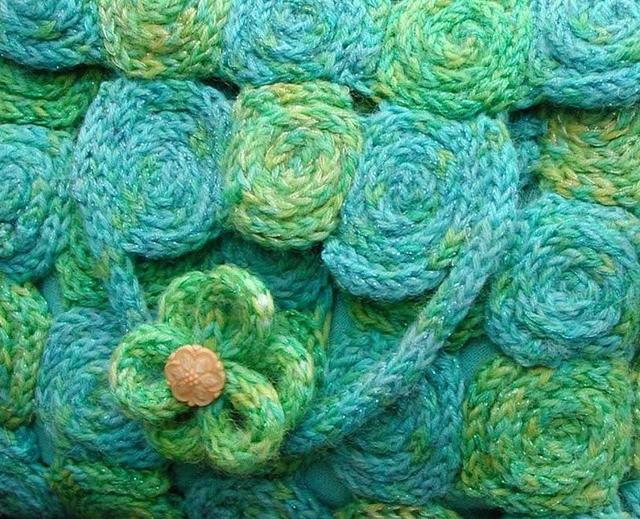
Texture: knitted